Answer in natural language. Is brown top white leg dining table further away or in front of Doorway? Choose between the following options: further away or in front
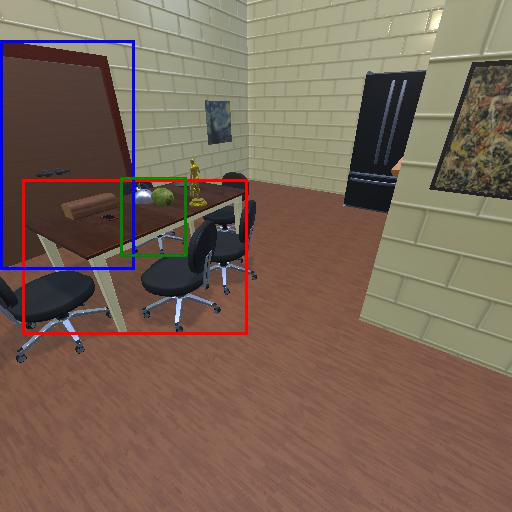
<answer>in front</answer>